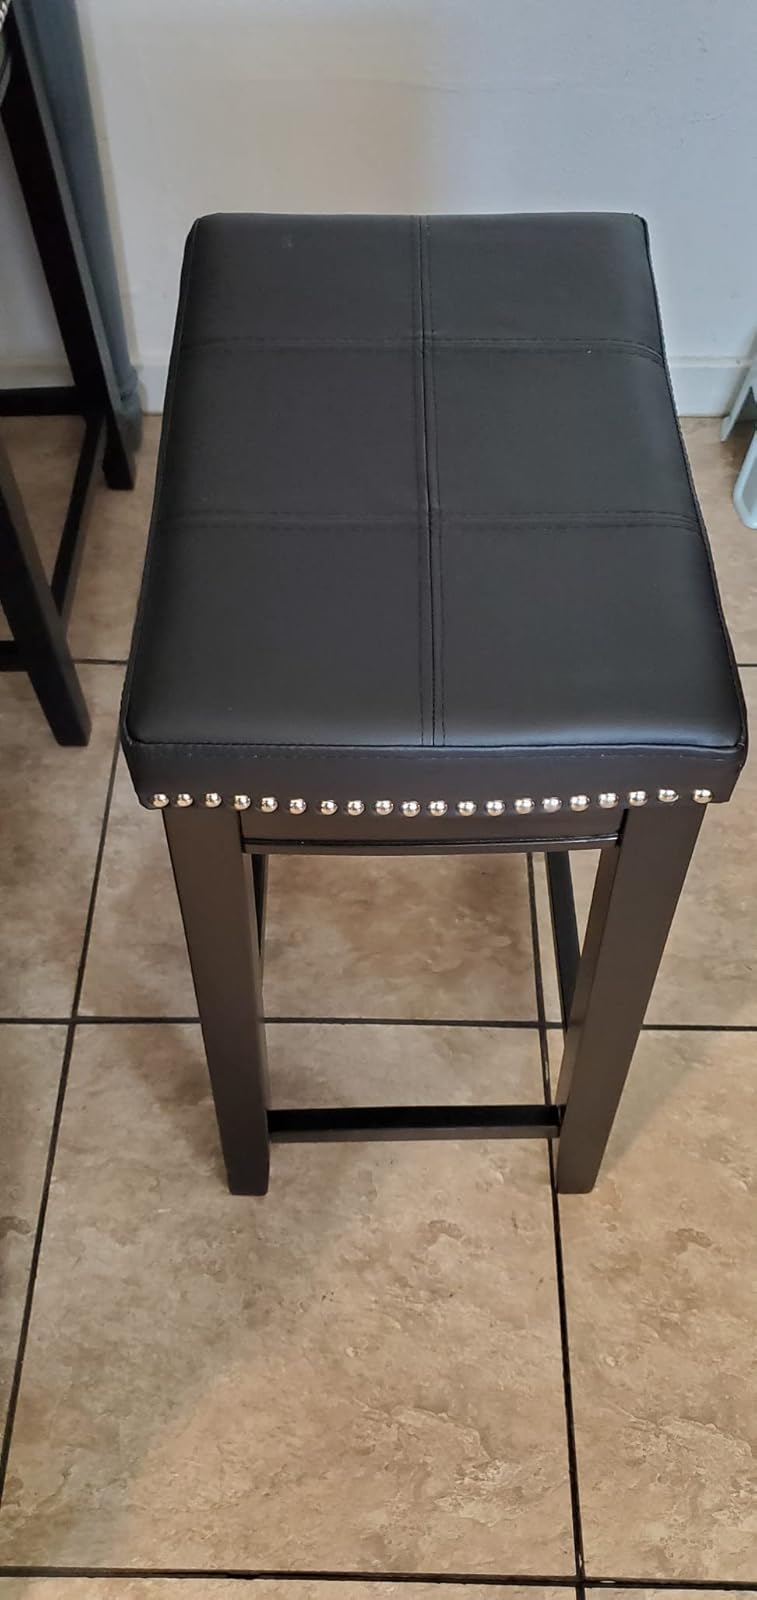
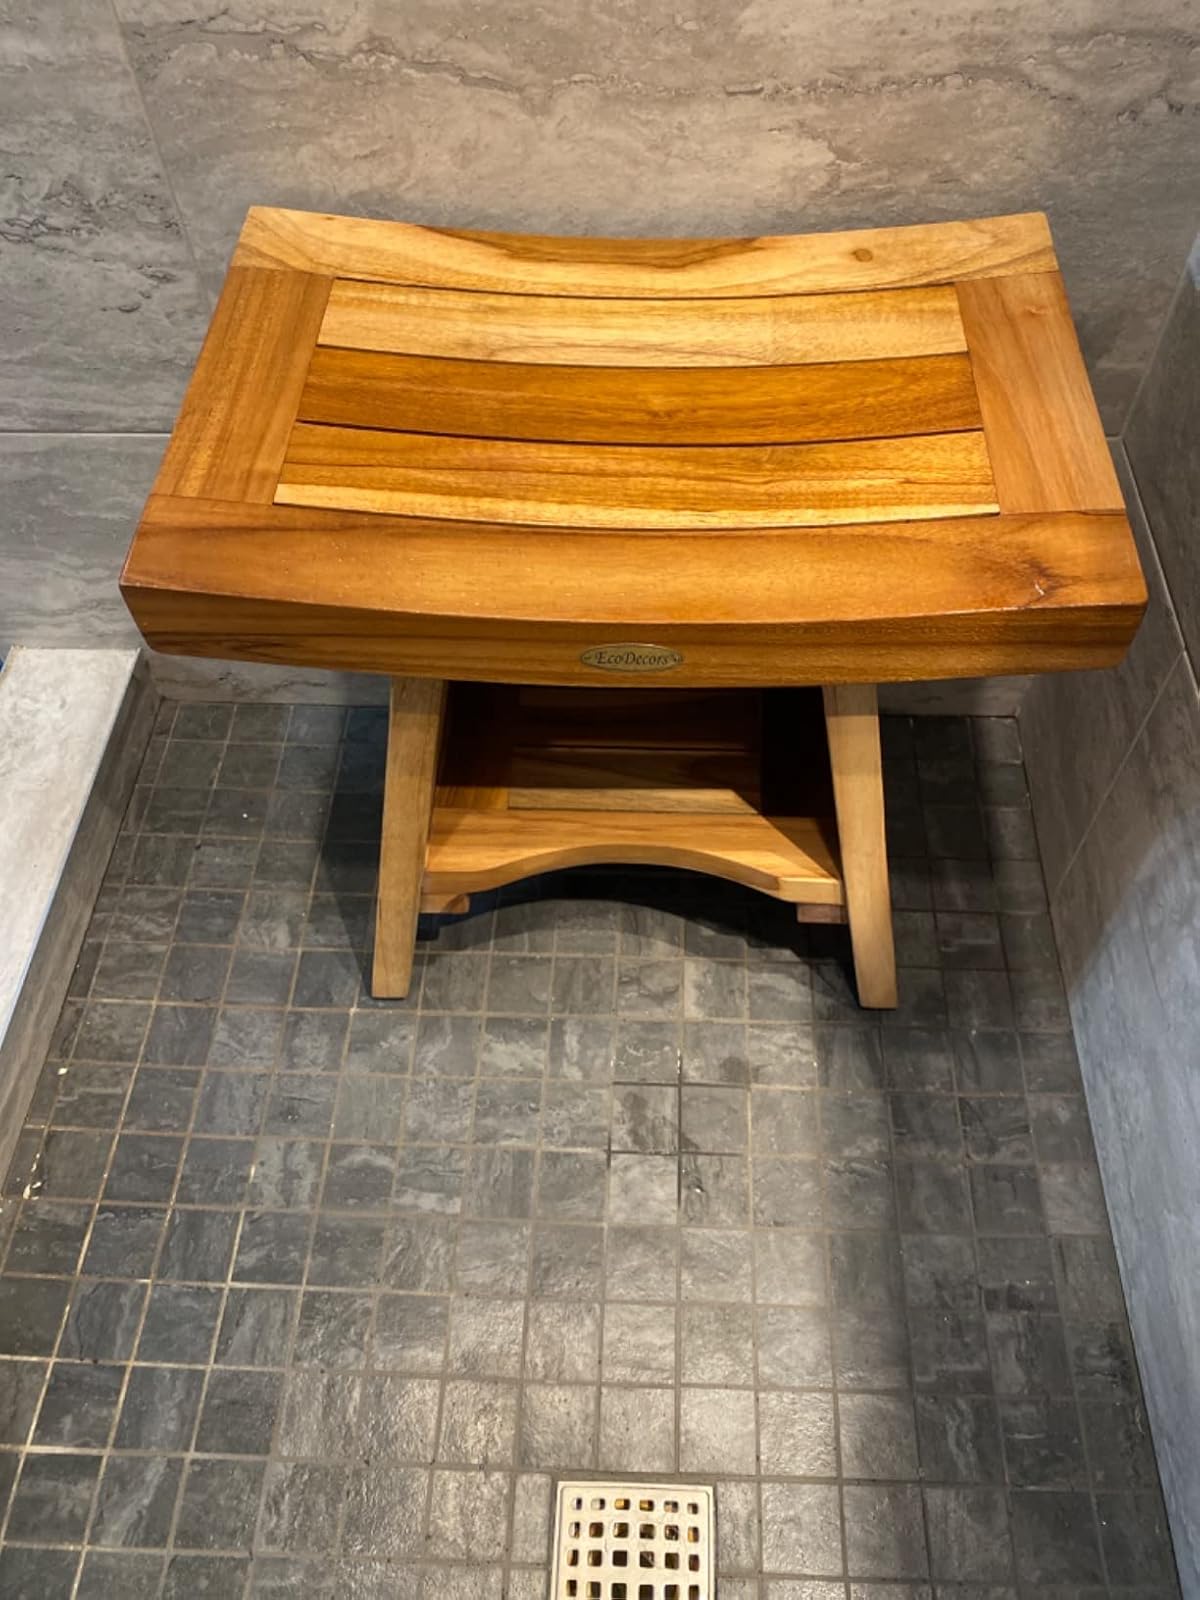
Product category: stool
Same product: no